Cambridgeshire Guided Busway

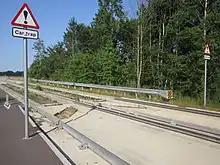
Car traps

The busway and cycle track officially opened to the public on 7 August 2011. The first guided bus left St Ives at 09:00 after the busway had been opened by Andrew Lansley MP. In the first seven days, 55,895 trips were made, leading to the operators providing additional buses on their services. Over the first four weeks the average was 52,227 journeys (224,054 total).